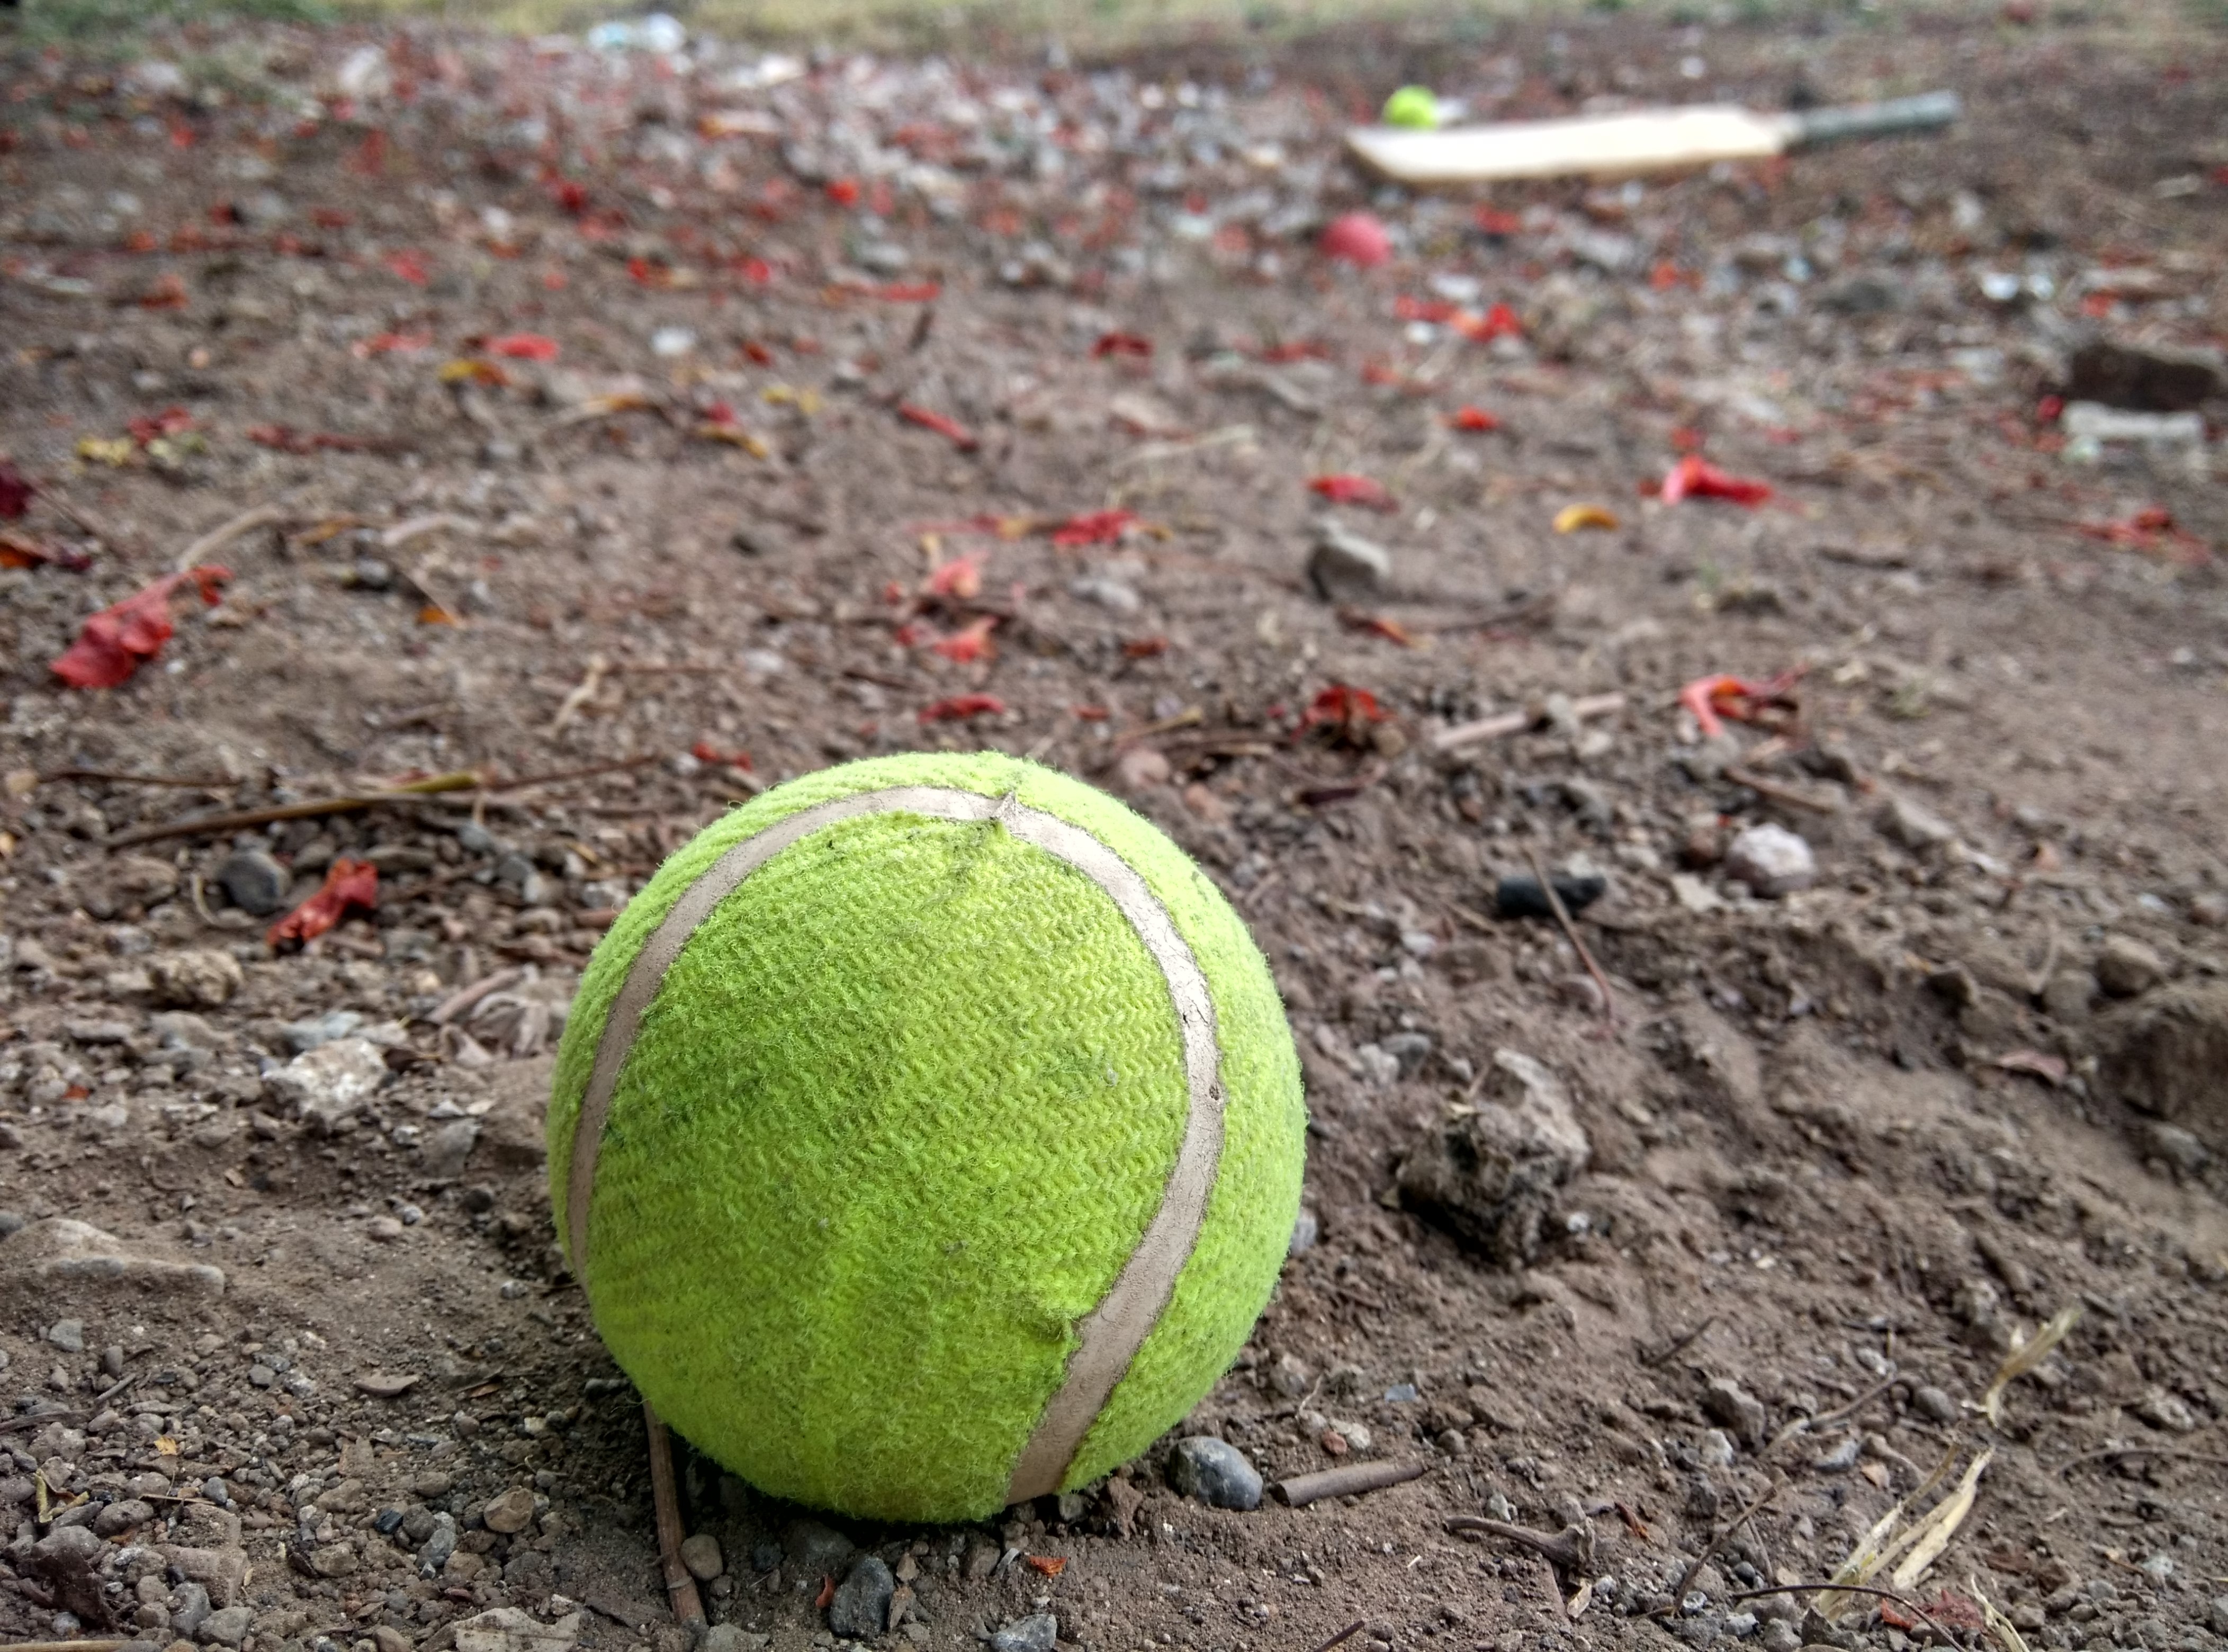
grass, plant, field, ground, leaf, flower, food, green, produce, soil, tennis, sports, ball, bat